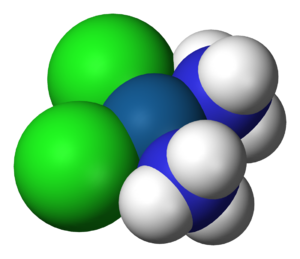
En chimie, plus particulièrement en chimie inorganique, un complexe est un édifice polyatomique constitué d'une ou de plusieurs entités indépendantes, en interaction. L'étude des complexes trouve plusieurs applications en catalyse, en chimie organométallique et en chimie bioinorganique. Un complexe est souvent constitué d'un cation métallique entouré de plusieurs ligands anioniques ou neutres qui délocalisent une partie de leur densité électronique. Ces complexes sont nommés « composés de coordination » et la chimie de coordination est la science qui les étudie.
Le cisplatine ou cis-diaminedichloroplatine(II) est un complexe à base de platine utilisé dans le traitement de différents cancers tels les sarcomes, carcinomes, lymphomes.